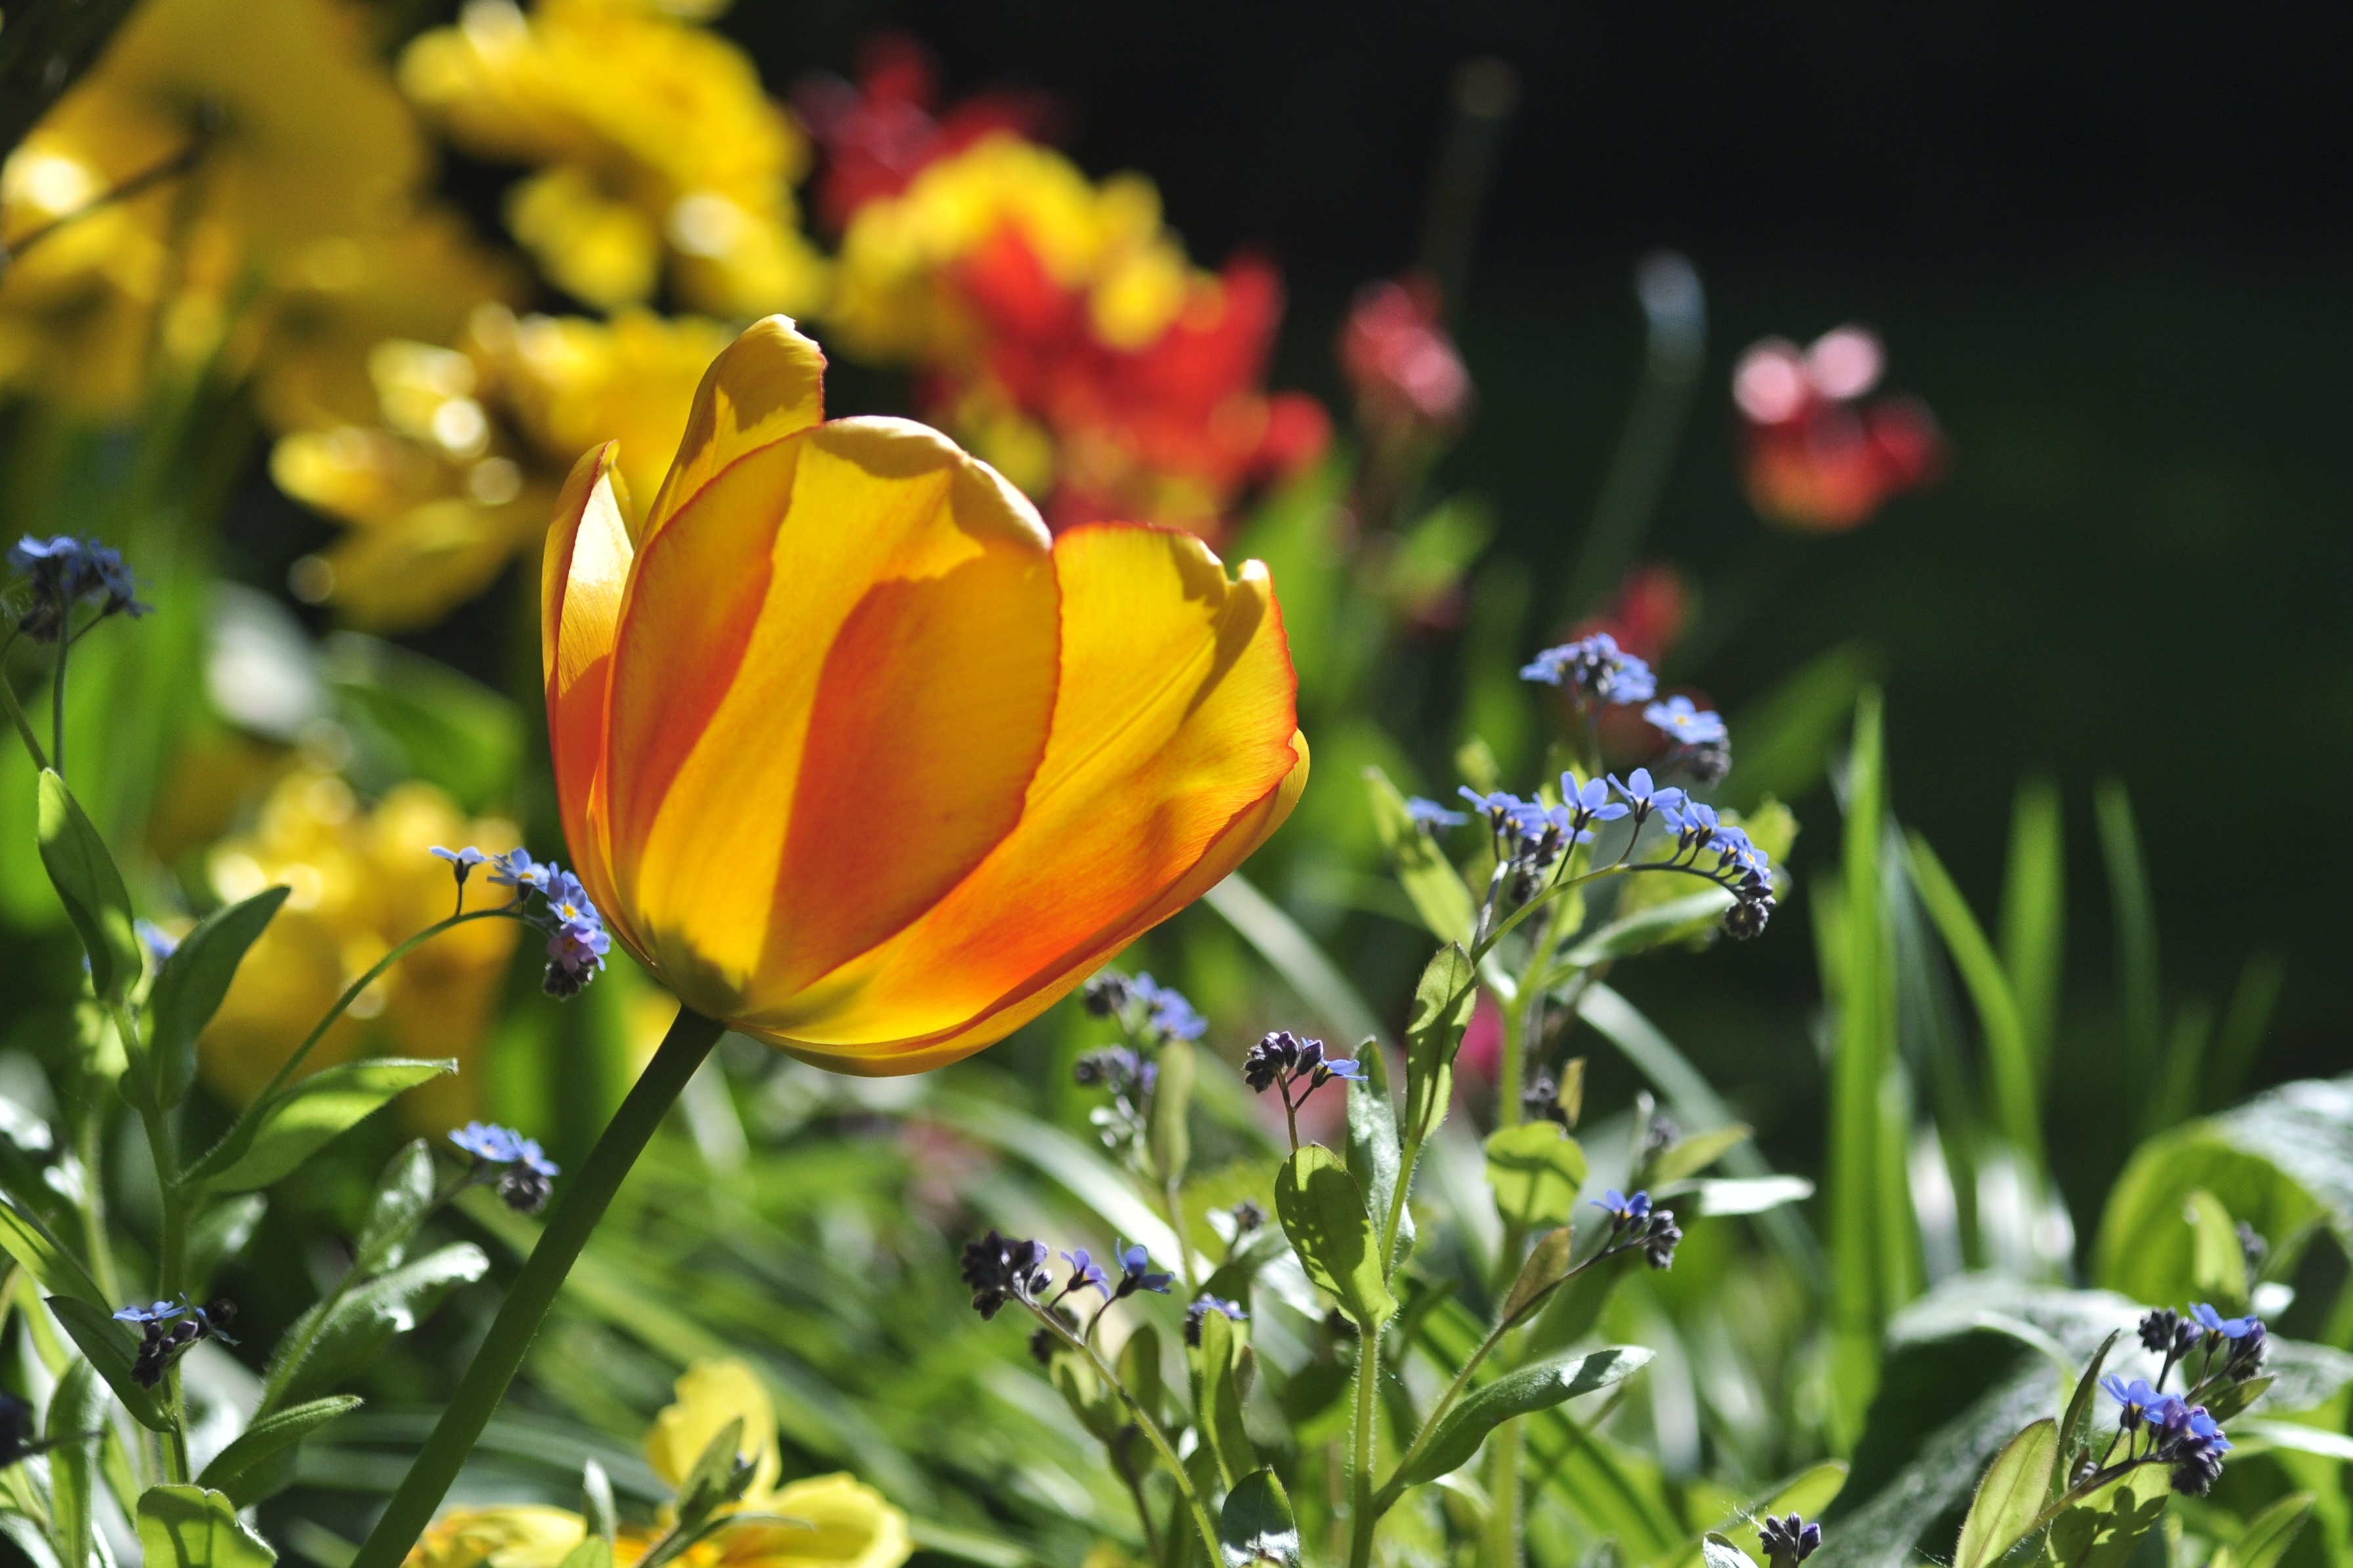
nature, blossom, plant, meadow, flower, petal, tulip, spring, green, red, color, botany, yellow, garden, close, flora, wildflower, early bloomer, macro photography, flowering plant, red yellow, yellow tulips, land plant